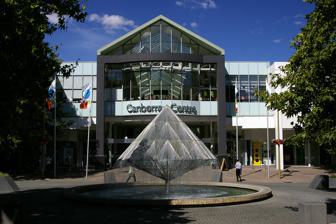
Building: Canberra Centre
Country: Australia
Year built: 1963
Shopping mall in Canberra, Australia Canberra Centre Canberra Centre City Walk entrance Location 148 Bunda Street , Civic , Canberra Opening date 6 March 1963 ; 61 years ago ( 1963-03-06 ) Owner Queensland Investment Corporation No. of stores and services 403 No. of anchor tenants 5 Total retail floor area 94,259 m 2 (1,014,595 sq ft) No. of floors 4 Website canberracentre .com .au The front of the Canberra Centre on Ainslie Avenue Upper level of the Canberra Centre, 2003 Upper level of Canberra Centre, 2023 Canberra Centre is a large shopping centre located in the northern section of the Canberra City Centre , Australian Capital Territory , Australia, being the second largest centre in the Australian Capital Territory, behind Westfield Belconnen . It opened on 6 March 1963 as the Monaro Mall, becoming the first in Australia to contain three floors and be fully enclosed, though would later expand to cover a substantial outdoor component on Garema Place . The Canberra Centre spans six city blocks and has three skybridges. It was designated an Australian Capital Historic Site in 1997. It underwent a $220 million redevelopment and became the Canberra Centre in 1989. It was the first shopping centre in Canberra to have a car park operated by ticket machines. As at December 2020, Canberra Centre was 94,259 m 2 in size with over 403 retailers. History Prime Minister Robert Menzies opened the original shopping centre, known as the Monaro Mall, on 6 March 1963. At the time it was the first Australian three-storey, fully enclosed and air conditioned shopping centre. with David Jones , Marcus Clark & Company , Coles New World Supermarket , McEwans hardware (now closed) and 58 speciality shops. The centre was expanded and rebranded as Canberra Centre and was opened officially by Rosemary Follett on 2 November 1989. Canberra Centre originally consisted of four city blocks: David Jones , Myer , City Market (a fresh food precinct) and Target . To access either City Market or Target, you had to either exit the main atrium and cross Bunda Street or access via the now-demolished travelators that ran parallel to Ainslie Avenue from the car parks. At this time, Canberra Centre was owned and managed by Canberra Advance Bank, which later became St George Bank . In 1992, the Queensland Investment Corporation purchased a 50% shareholding. In 1993 the old Bunda Street entrance was aligned diagonally to be on the corner of Petrie Plaza and Bunda Street. Another extension occurred in 1993 of the Upper Floor fashion atrium, where Pumpkin Patch was. It was not until 2002 when a major expansion occurred, by extending the atrium by crossing over Bunda Street and closing Ainslie Avenue to allow access to City Market and Target without going outdoors. By this time, the original atrium was under refurbishment. The columns were painted in shades of white and dark green, replacing the previous watery-blue and maroon. Balustrades were re-fitted with stainless steel and painted black, replacing the brass and maroon. The Lower Ground Floor replaced all the brass and maroon chairs and tables, with plastic black and white ones. The Centre Court fountain was removed and replaced with a 360 TV. The centre clock, which ran up 3 levels, was removed due to being maroon and brass. All the toilets were refurbished and centre signage was replaced, again due to being brass letters on maroon wood. Further expansions were completed in late 2006, this time closing half of the City Market Car Park and City Market for retail space. The new mall added another 100 stores, a second food court and relocated City Market (now called the Fresh Food Precinct). On the northern end of Bunda Street, Canberra Centre's new dining and entertainment precinct, North Quarter houses restaurants on street level and indoor. On 28 February 2007, a severe thunderstorm known as a supercell passed over Canberra causing flash flooding, severe hail and property damage. The Canberra Centre along with the Australian National University and Campbell High School sustained heavy damage with flooding and damage to internal fit out. Severe damage was inflicted on most parts of the centre including the brand new expansion. The first sign of trouble for those inside the centre came when water began pouring from the ceiling of the Dendy Cinema . After ten minutes, staff began a hasty evacuation. Borders (now closed) also sustained heavy damage and flooding. In mid 2013 the lower ground level food court was closed due to its refurbishment that will finish late - 2013. The David Jones lower ground level closed as well. Myer lower ground level continued to open. On Thursday 31 October 2013 the new Refurbished Lower Level Food Court was opened so as the Myer and David Jones lower ground. In July 2017, a renovated section of the Canberra Centre known as Monaro Mall reopened as the Beauty precinct with brands like Jurlique , Lush , Crabtree & Evelyn , Mecca Maxima , Inglot, L'Occitane en Provence , Aveda . New fashion brands H&M , Gorman , and Calvin Klein were also opened in 2017. End of 2018 and 2019 saw new brands like Superdry , Nike , The North Face , Vans , Levi's open stores on the lower level on the mall. References